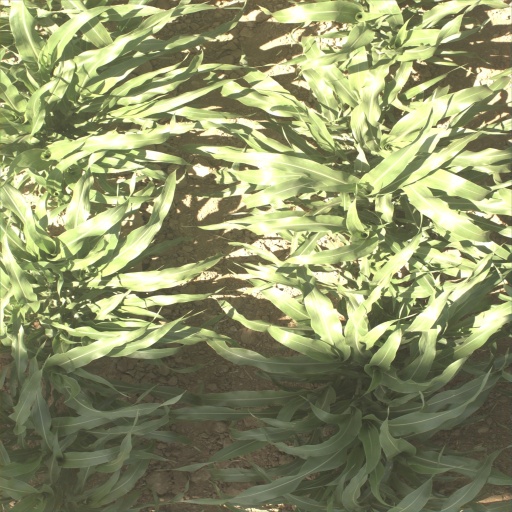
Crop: sorghum